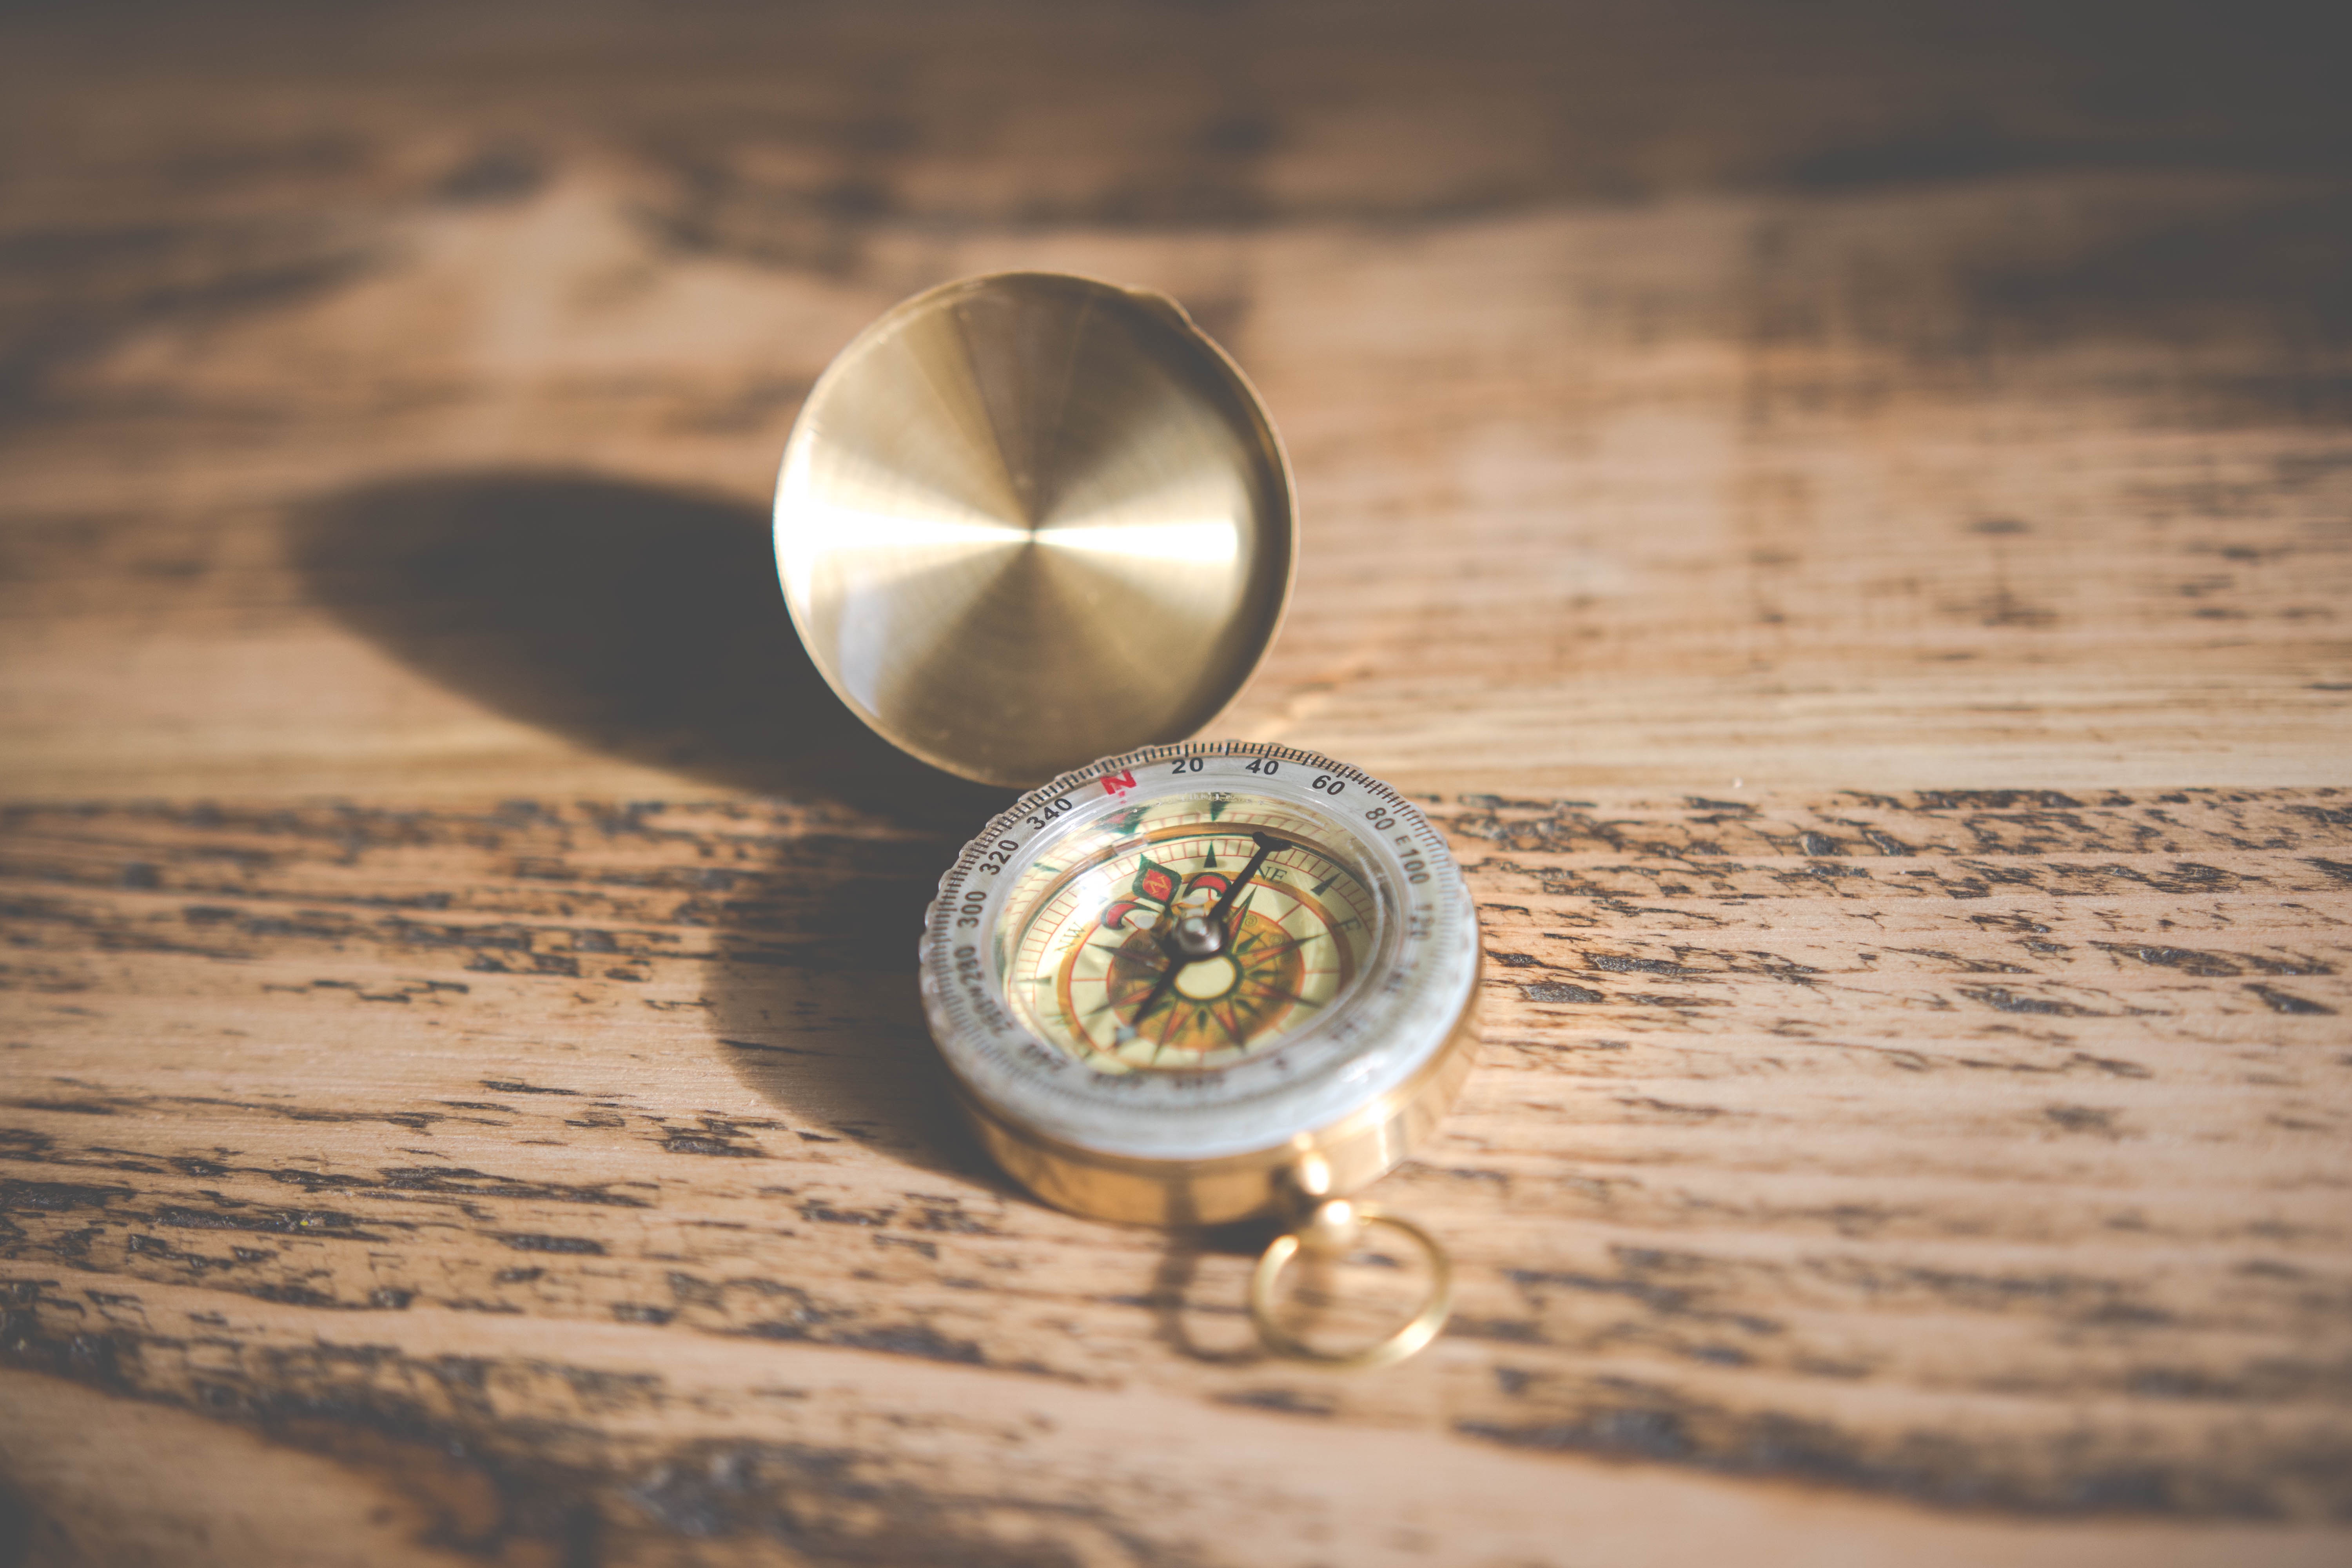
hand, light, photography, morning, ring, reflection, material, circle, close up, jewellery, shape, macro photography, locket, fashion accessory